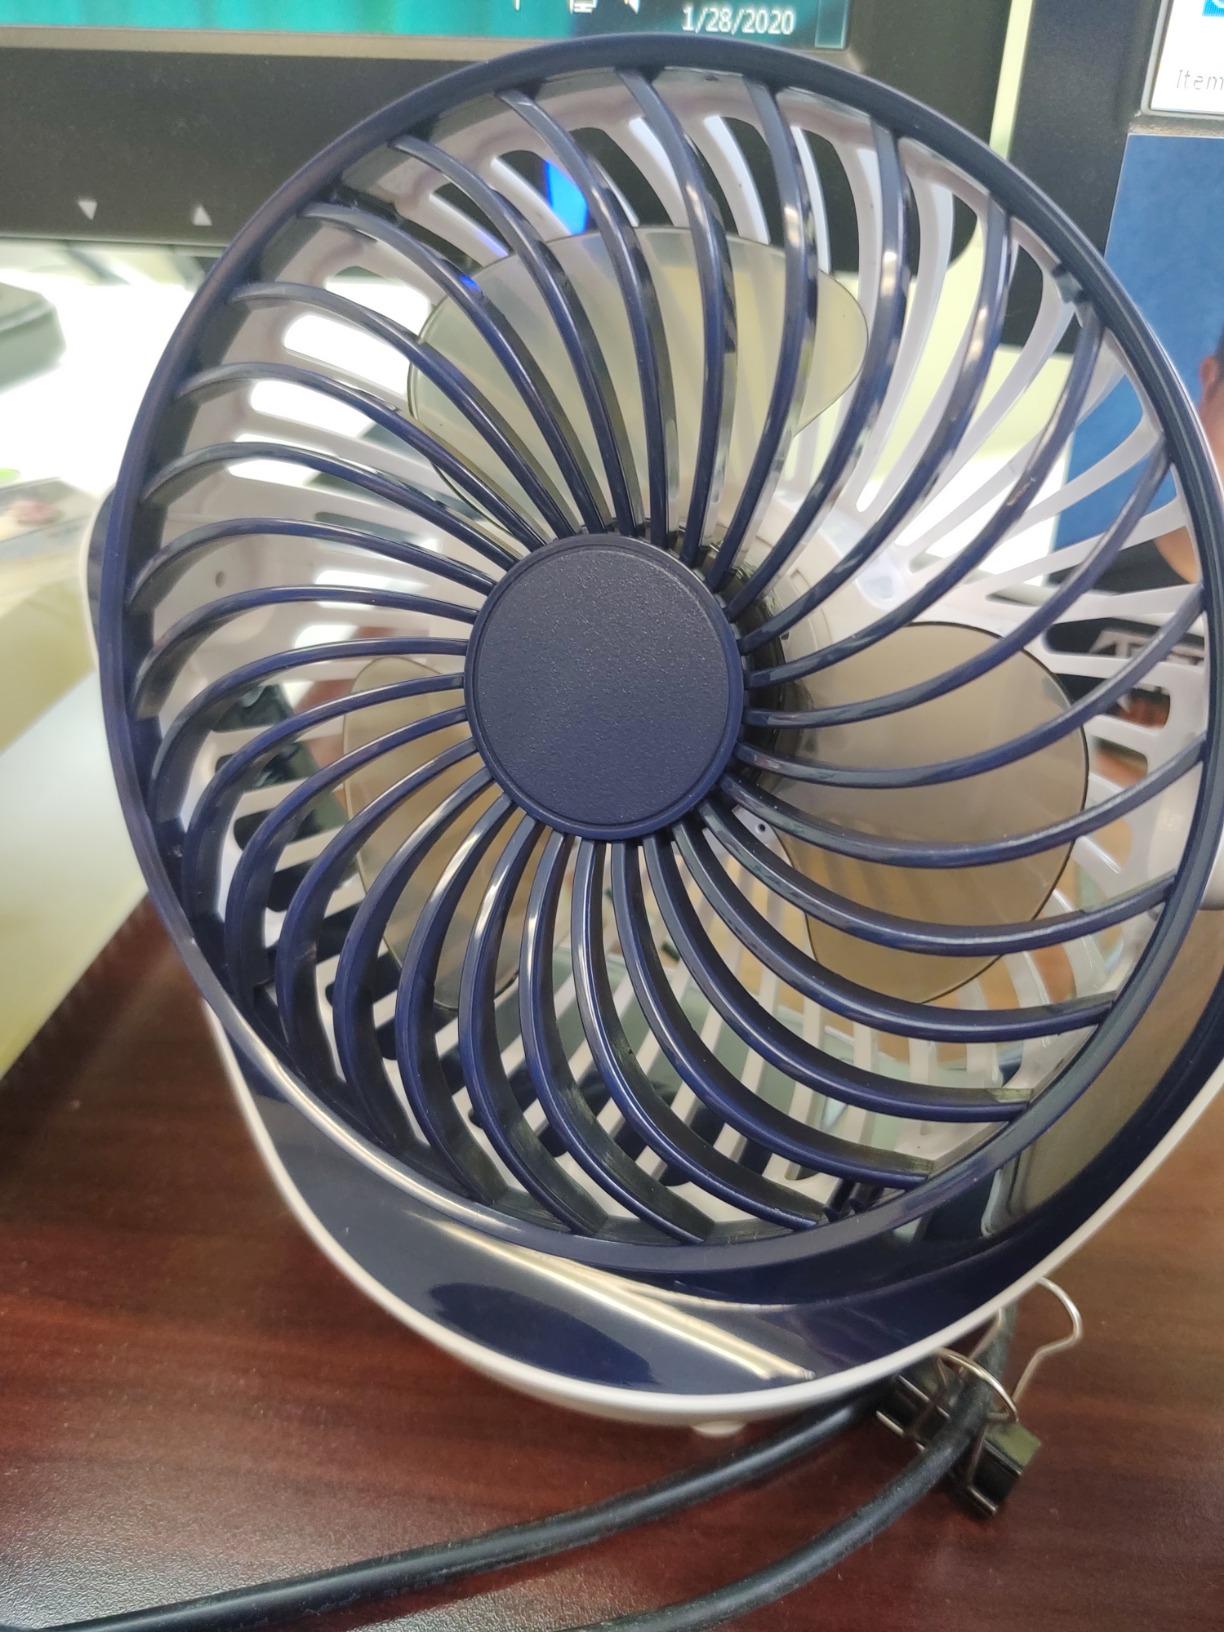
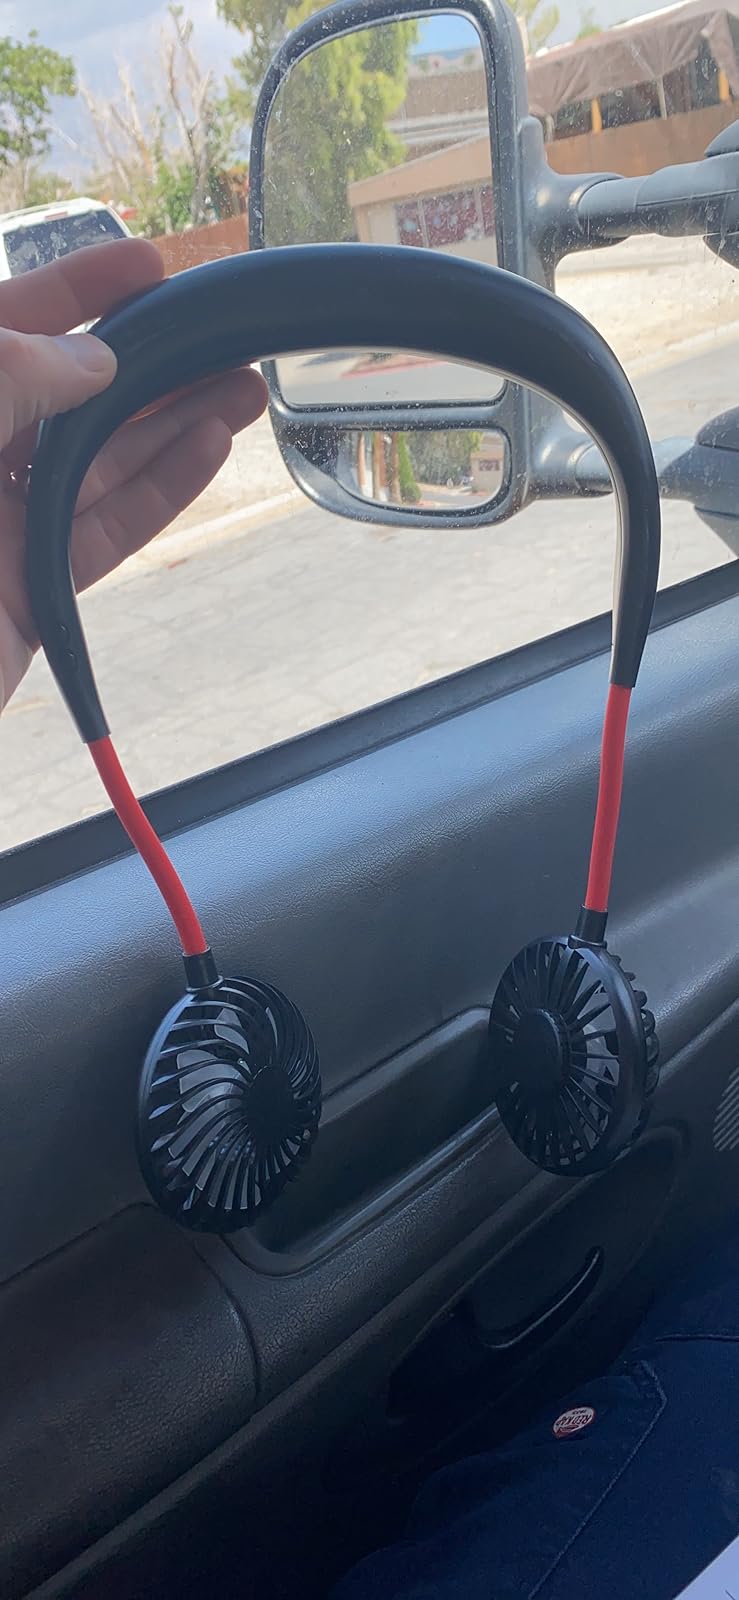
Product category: fan
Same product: no